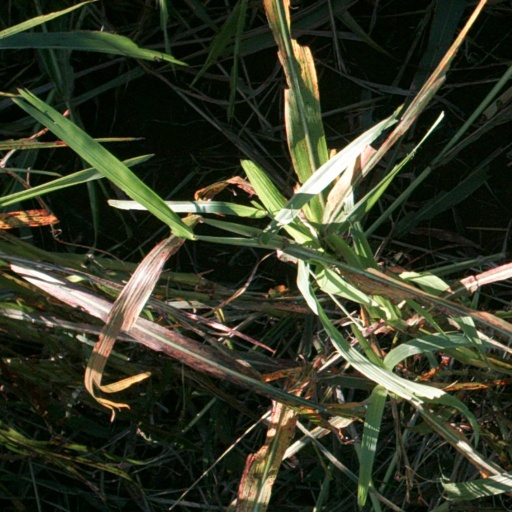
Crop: sorghum